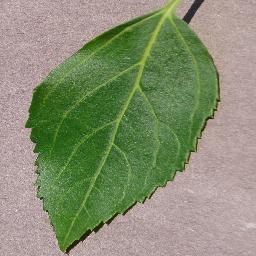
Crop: cherry
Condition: (including_sour)_healthy